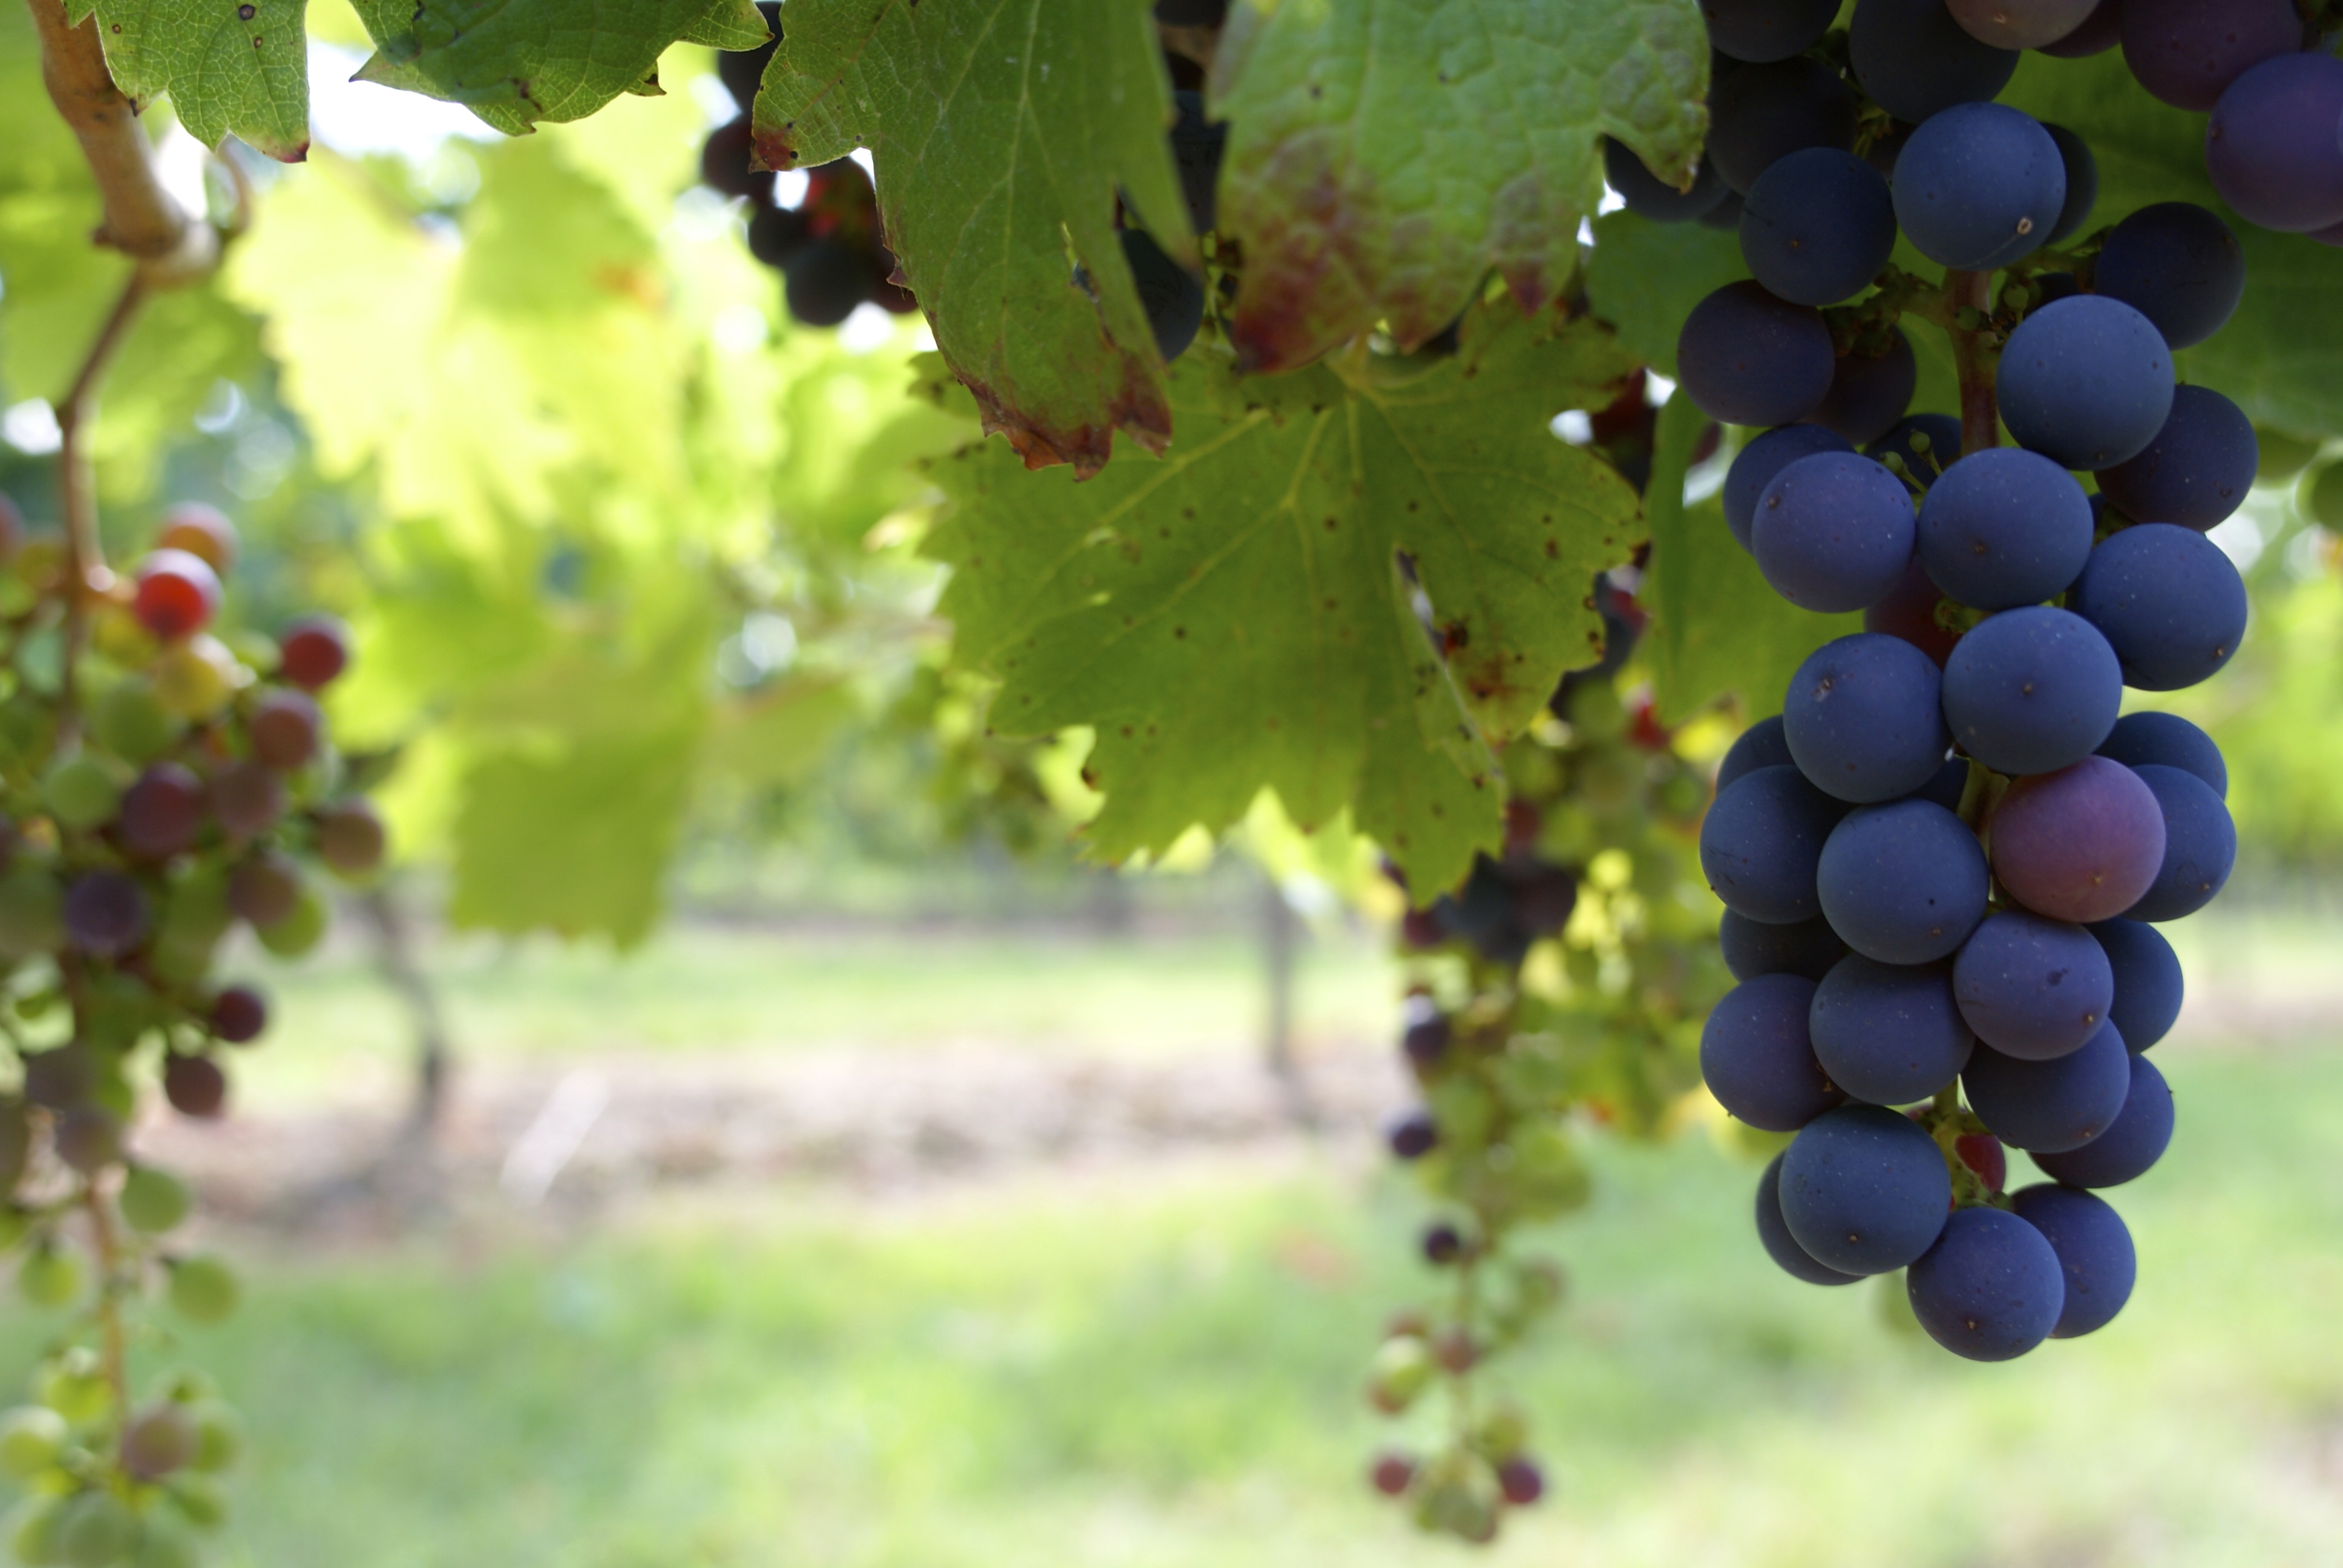
plant, grape, vineyard, farm, fruit, flower, food, produce, macro, agriculture, grapevine, shrub, grapes, fruits, flowering plant, vitis, land plant, grapevine family